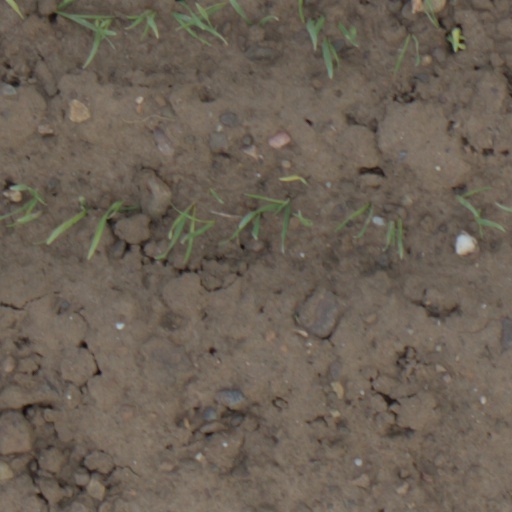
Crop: wheat